Sveti Duh, Bloke

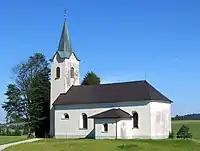
Holy Spirit Church

The local church in the settlement, from which the village gets its name, is dedicated to the Holy Spirit and belongs to the Parish of Bloke.